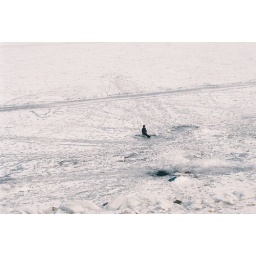
The deepest fresh water lake in the world. There were quite a few people fishing on the lake